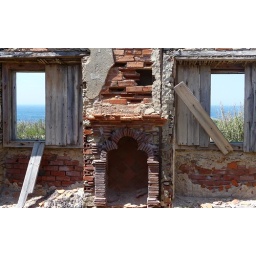
Portugal, even the coastal road above Lisbon, is littered with ruins, buildings abandoned years or even centuries ago.